Ruth Warrick

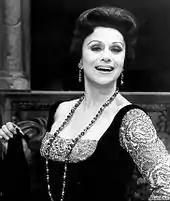
As Mrs. Emmeline Marshall in the Broadway musical "Irene"

When "All My Children" debuted on January 5, 1970, Warrick was among the contracted cast, playing Pine Valley's imperious matriarch Phoebe Tyler (the character's full name via her marriages would eventually be Phoebe English Tyler Wallingford Matthews Wallingford). The show was an instant hit and Phoebe became a popular character. While her role was originally that of a serious society snob concerned mainly with keeping her family's name at the top of the town's social register, she later began to add much humor into the role, especially when her character, separated from her husband of many years, began having an affair with a phony professor Langley Wallingford, and eventually married him. Warrick received Daytime Emmy Award nominations in 1975 and 1977.